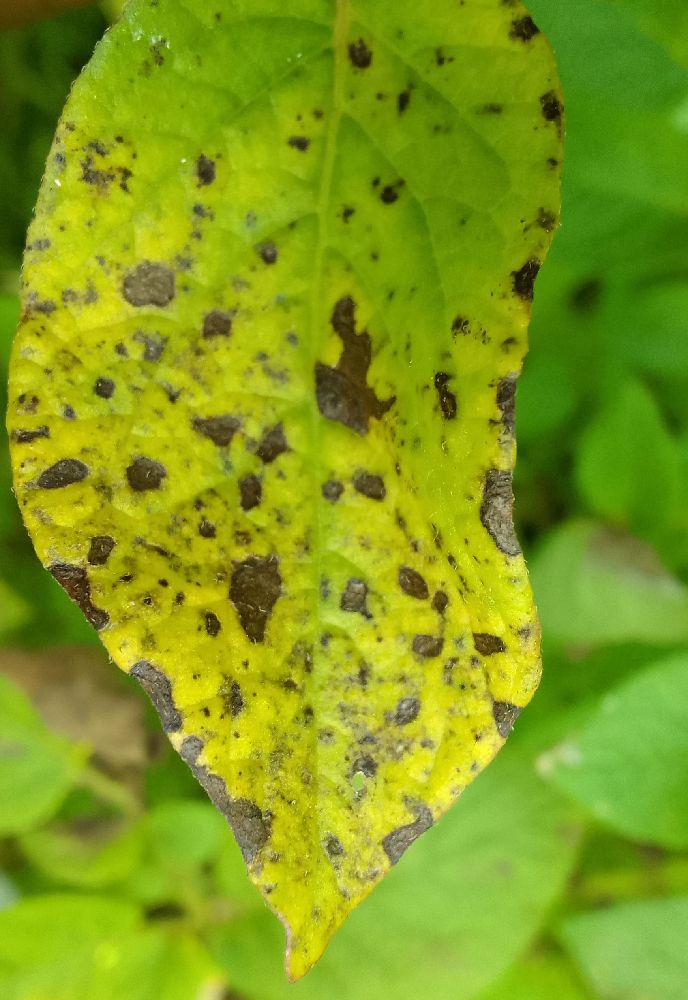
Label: Early blight